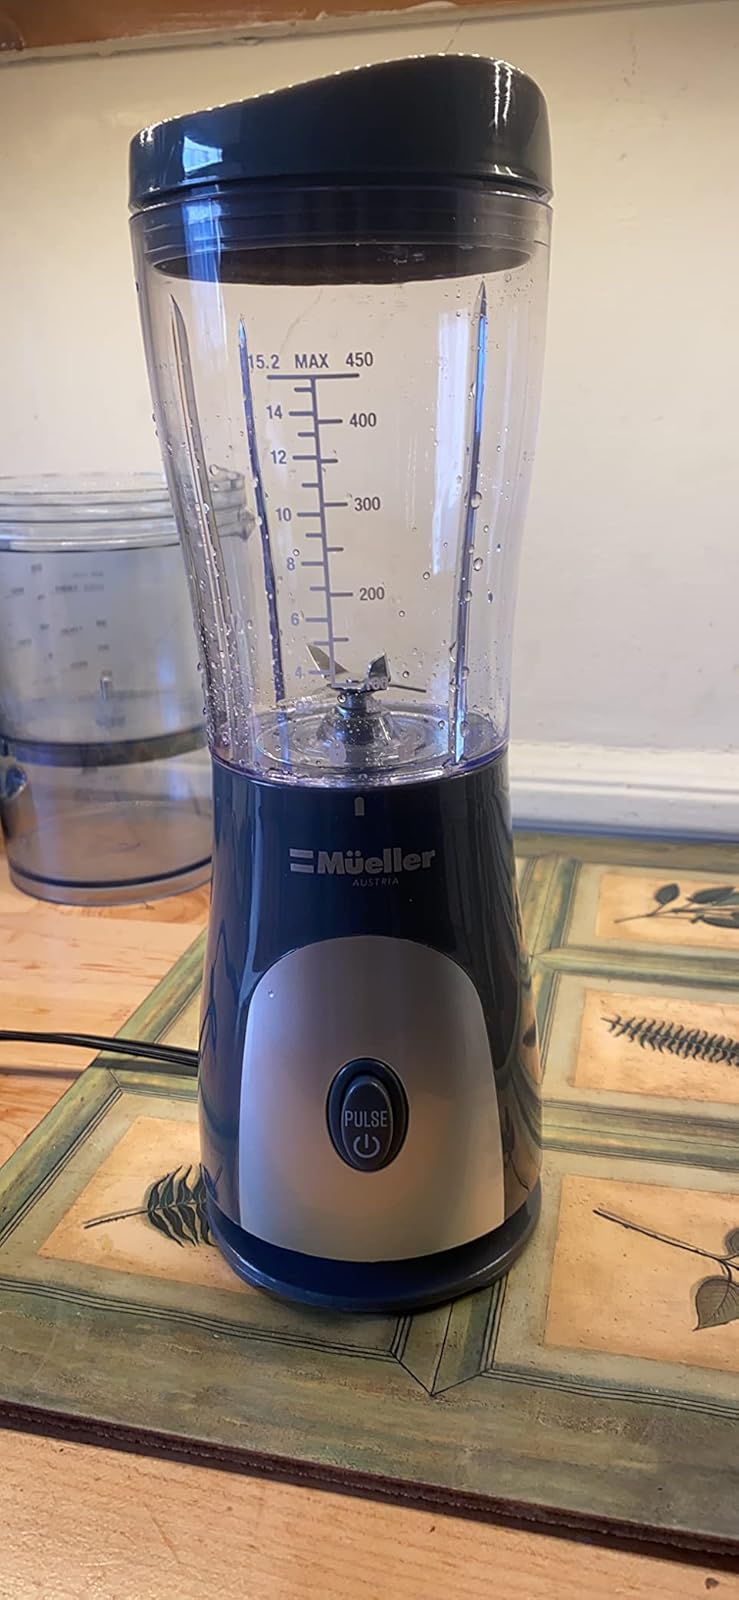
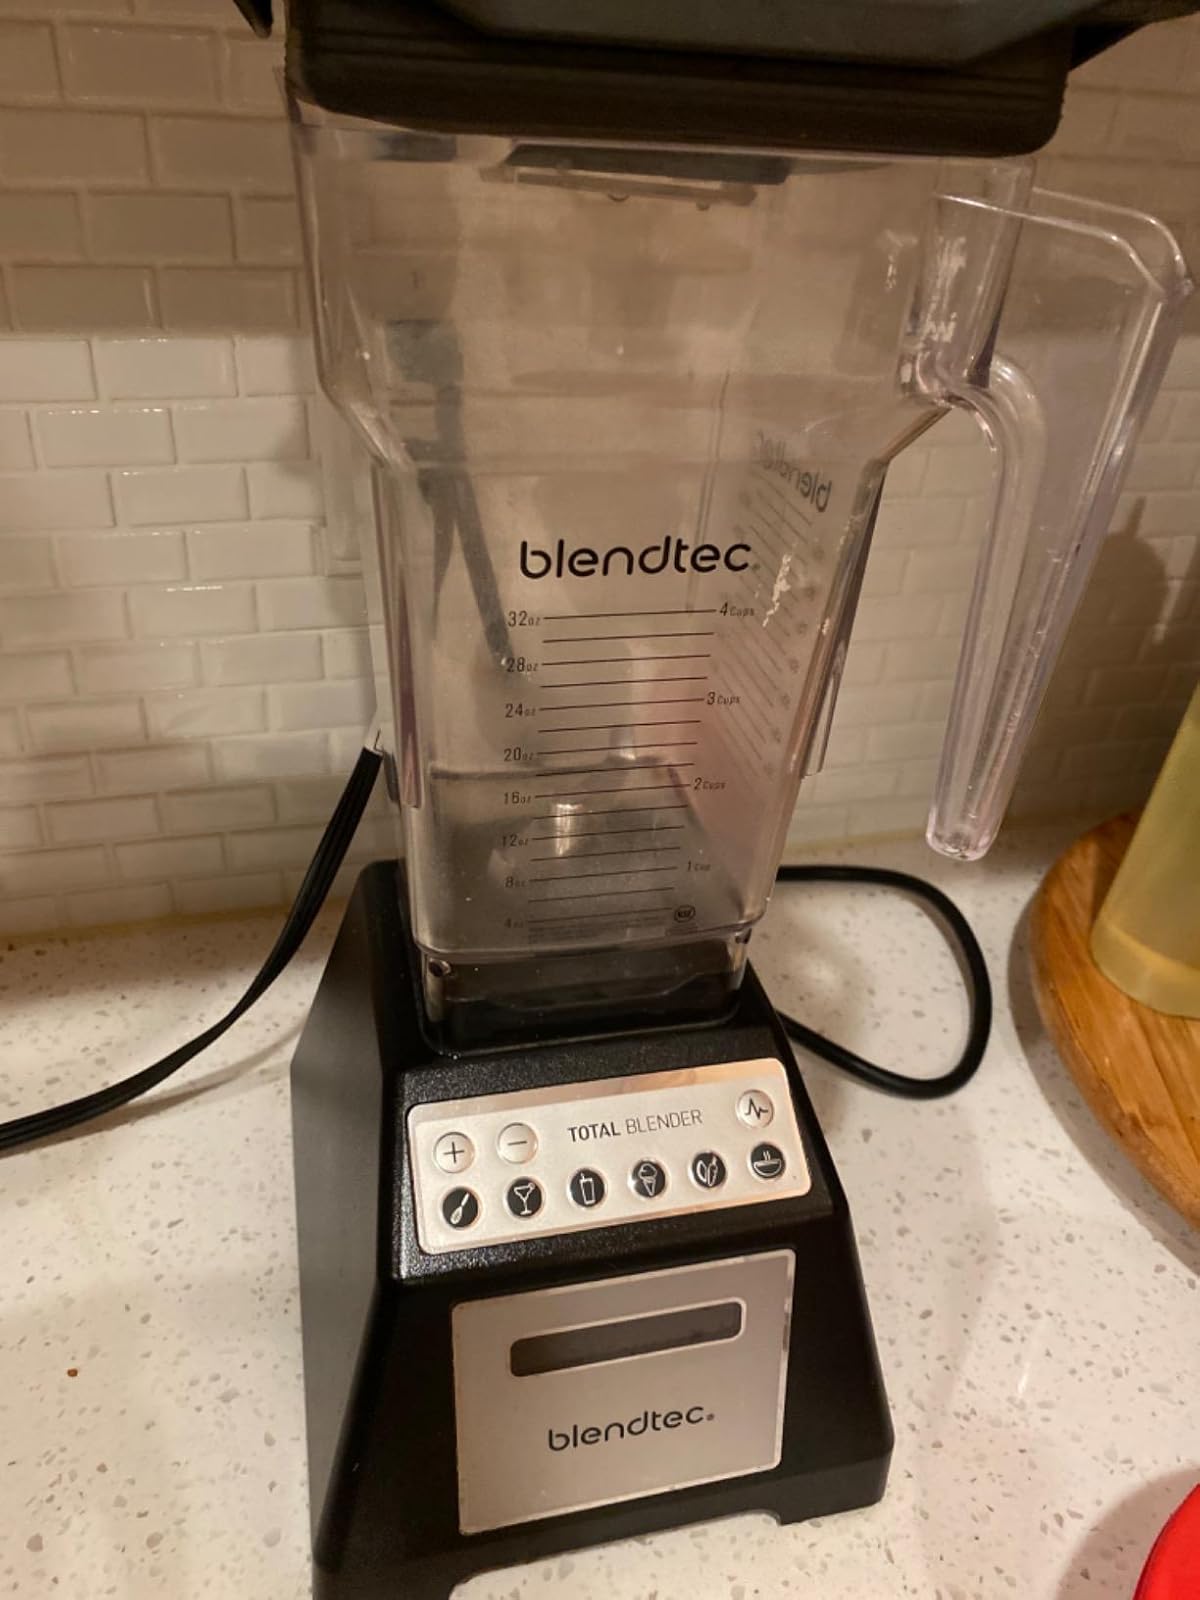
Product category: items_blender
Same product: no